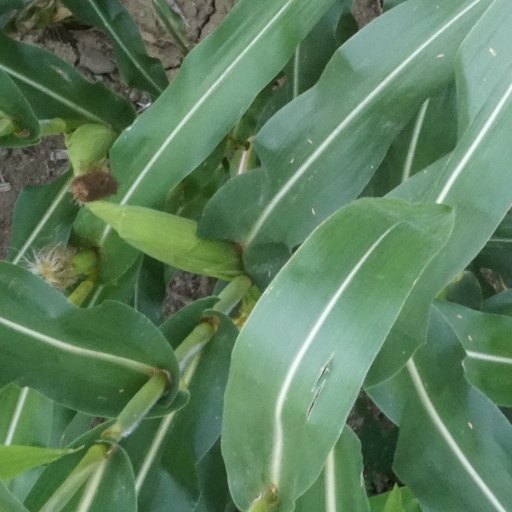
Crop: maize; corn